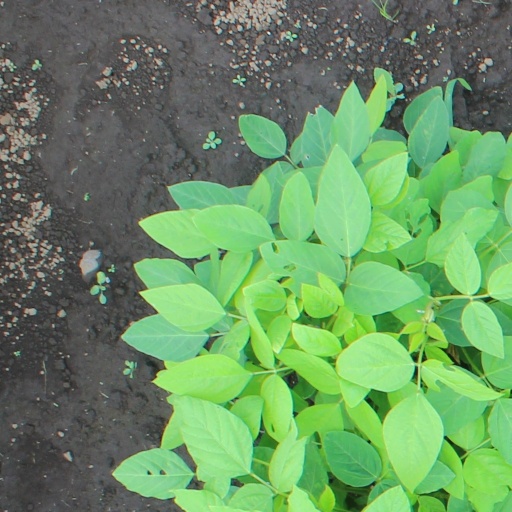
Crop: soybean